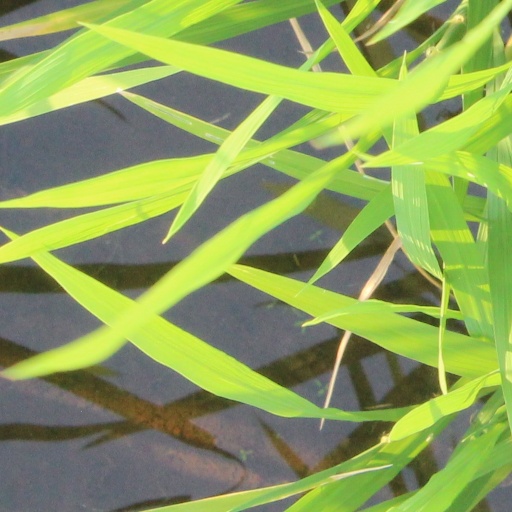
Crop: rice